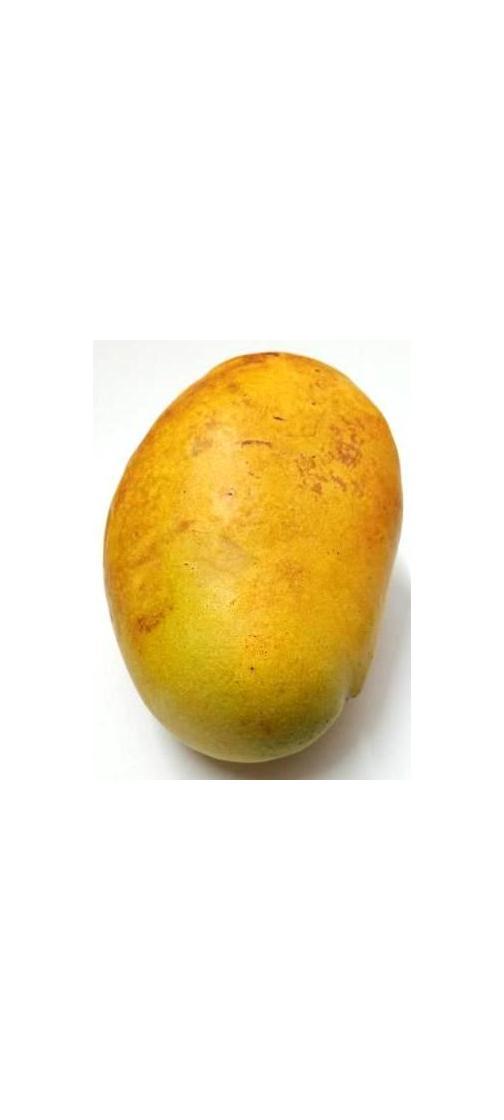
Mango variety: Bari-11